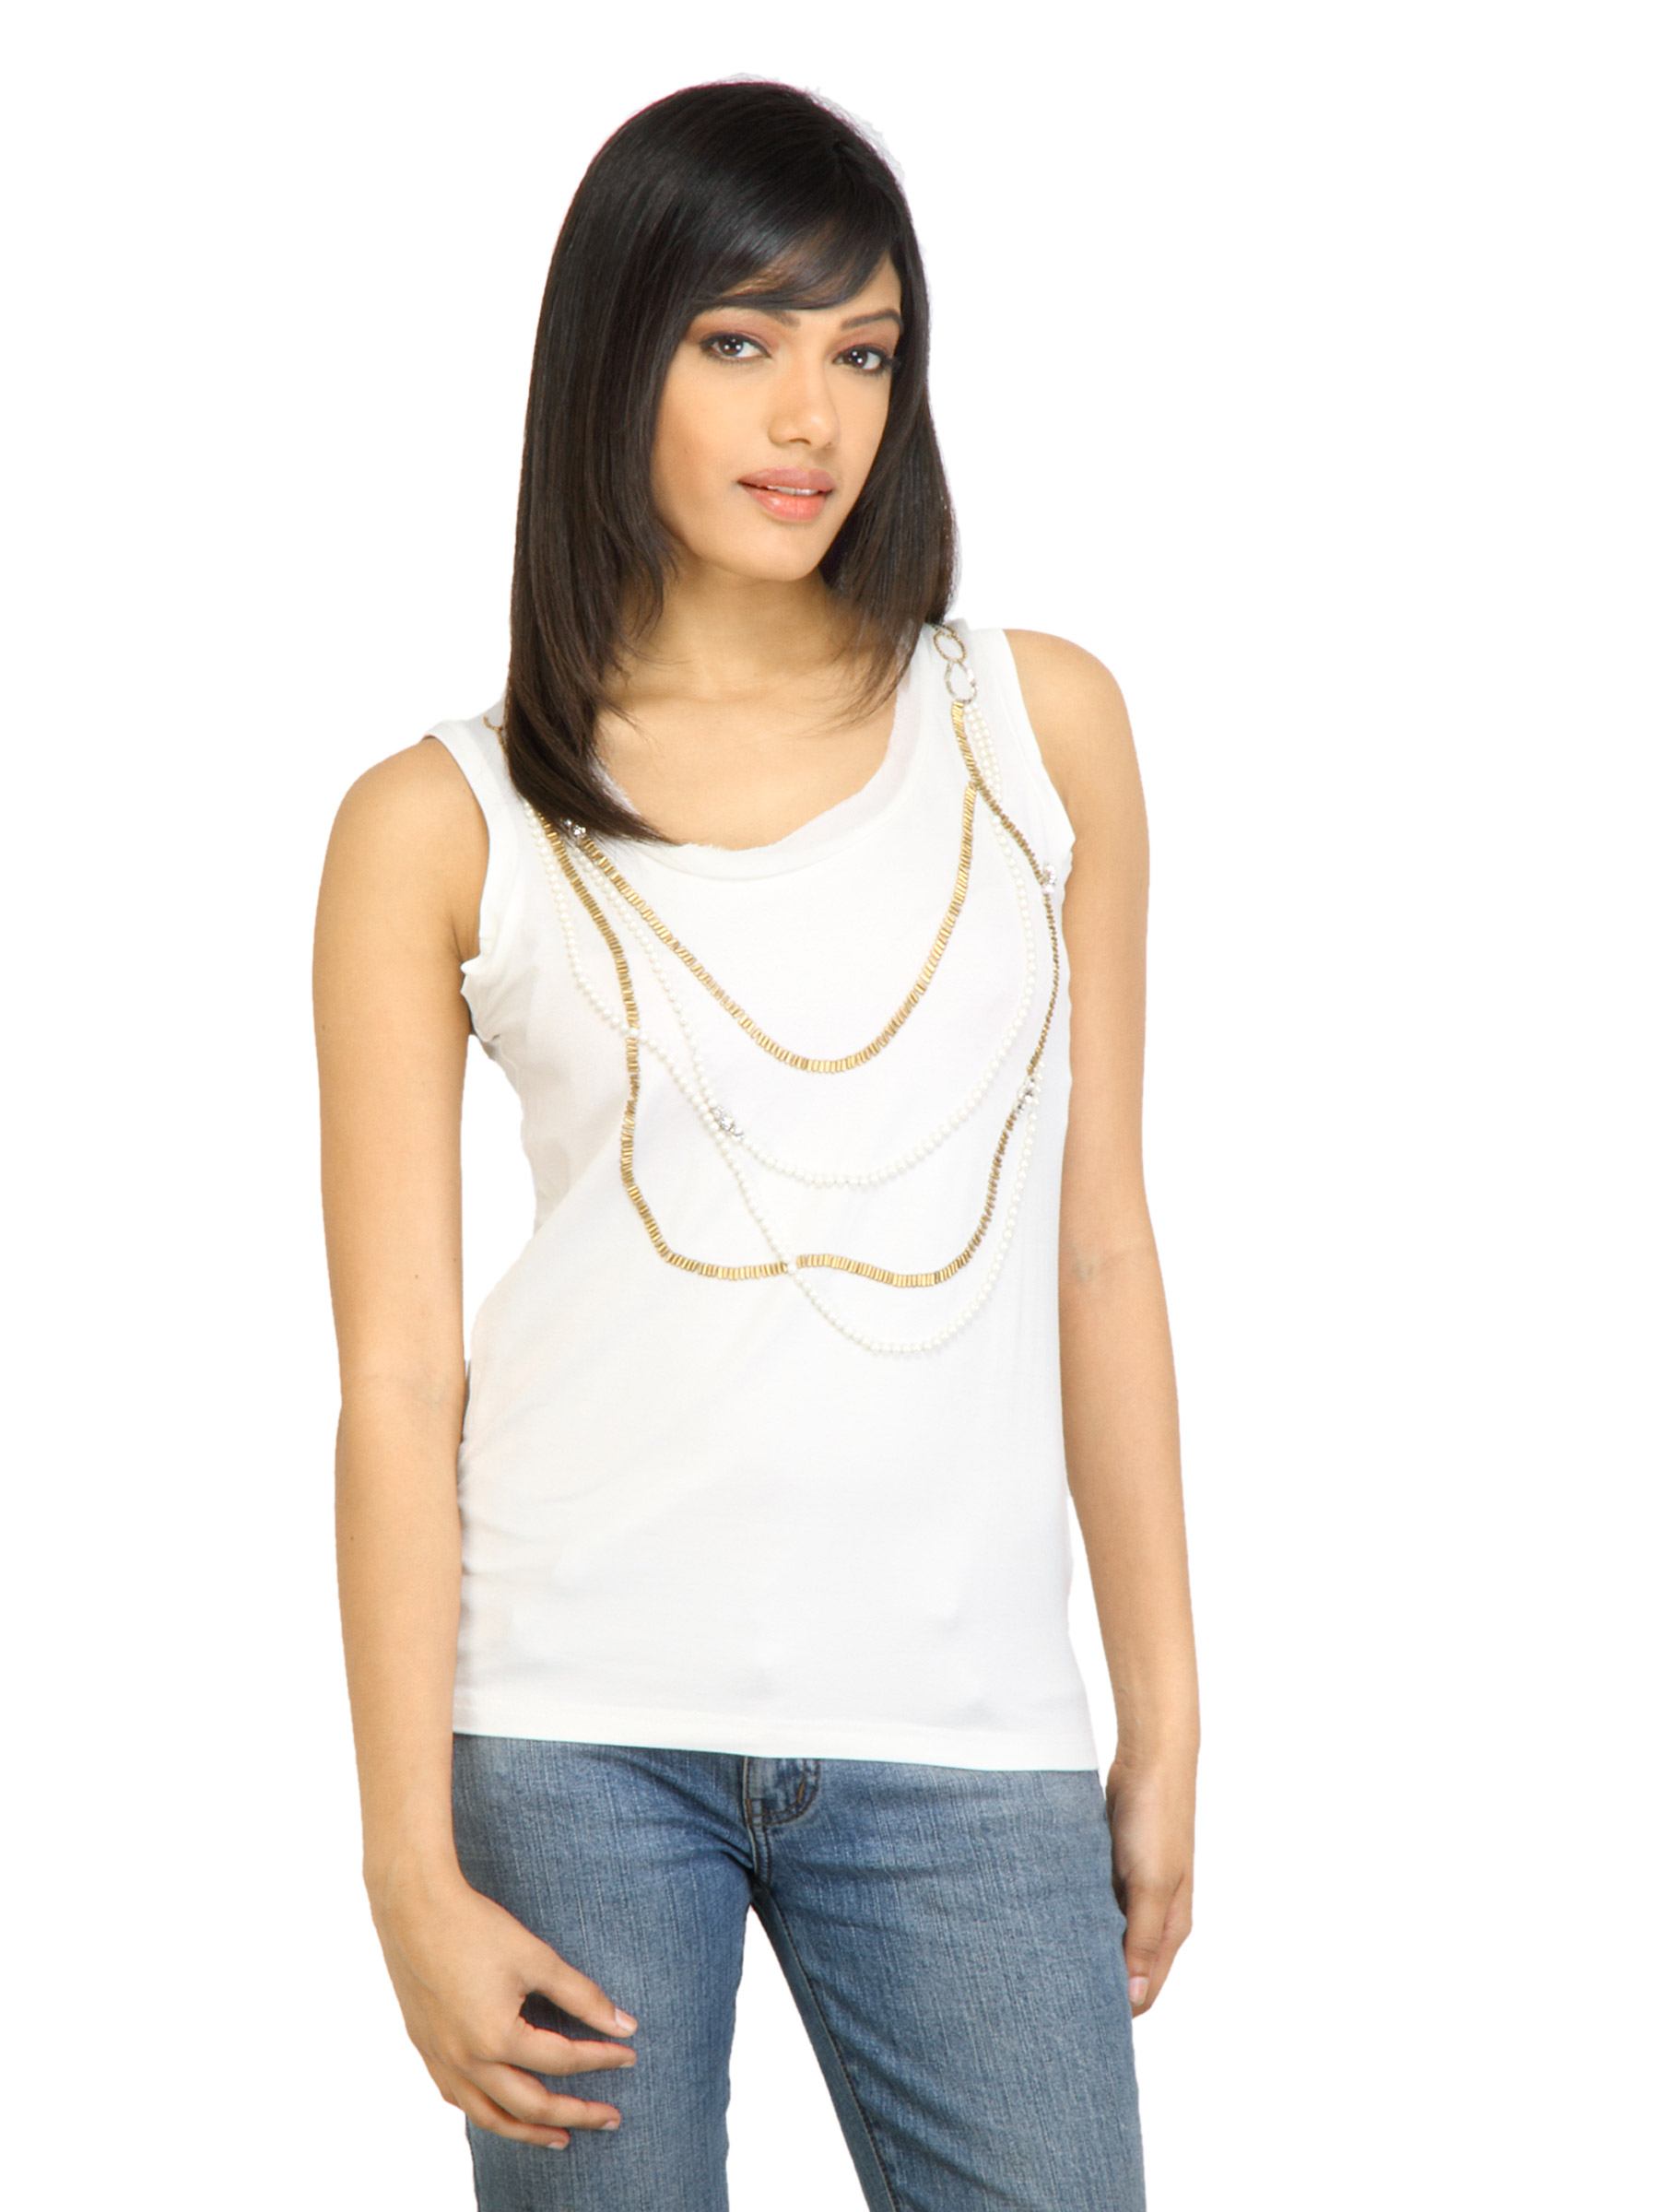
Arrow Woman Ann Off White Top
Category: Apparel / Topwear / Tops
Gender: Women
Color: Off White
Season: Fall 2011
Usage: Casual